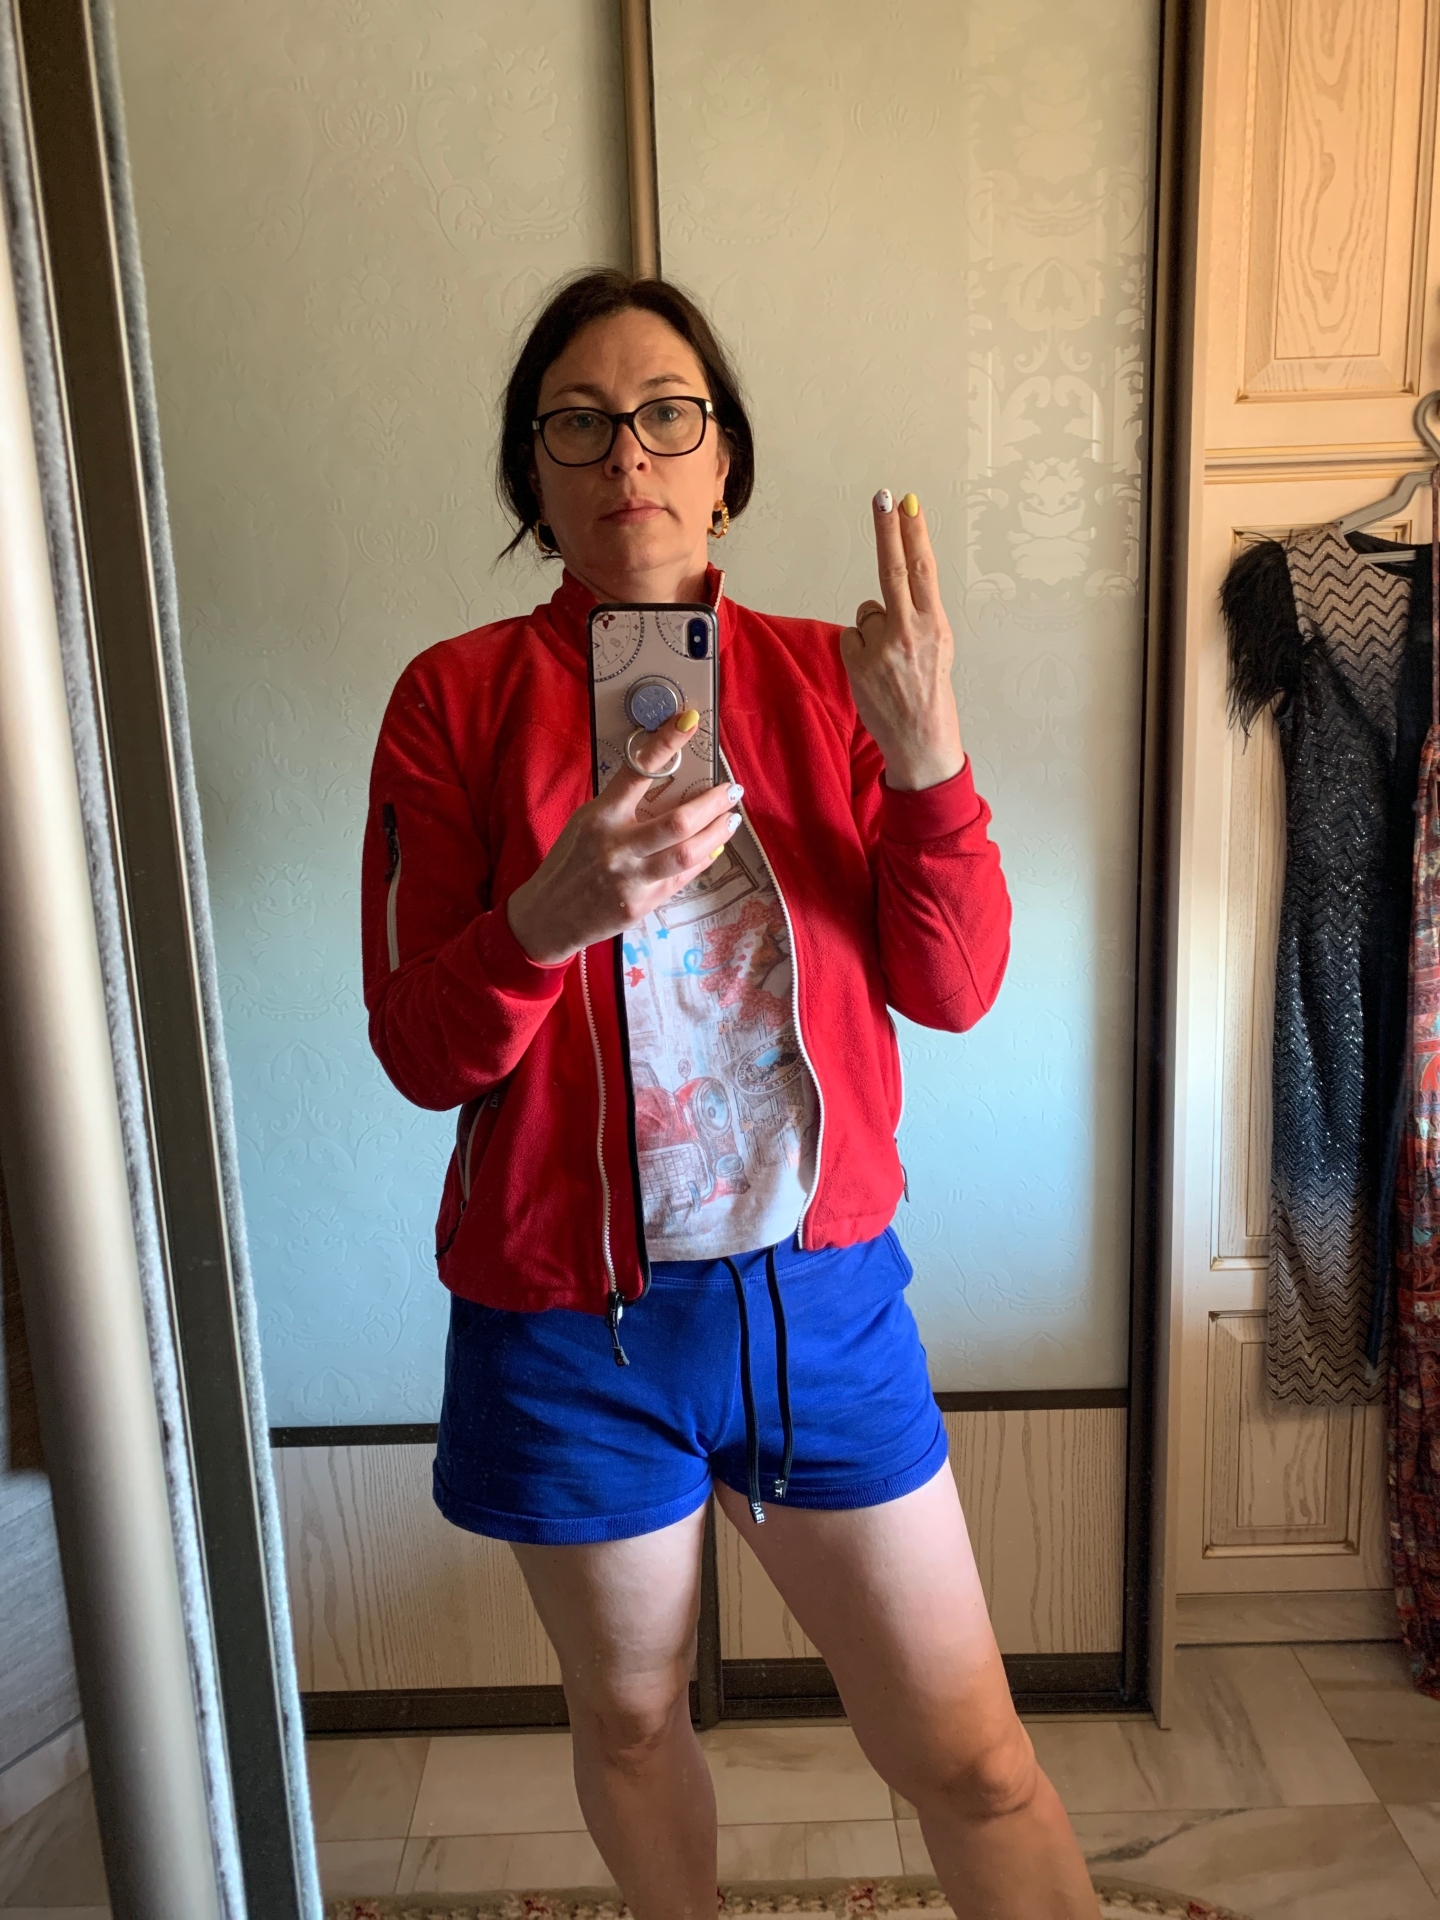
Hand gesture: two_up_inverted